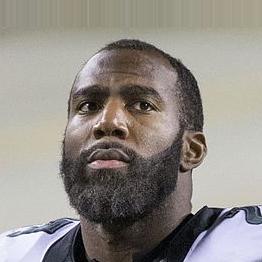
Age: 26